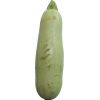
Label: zucchini